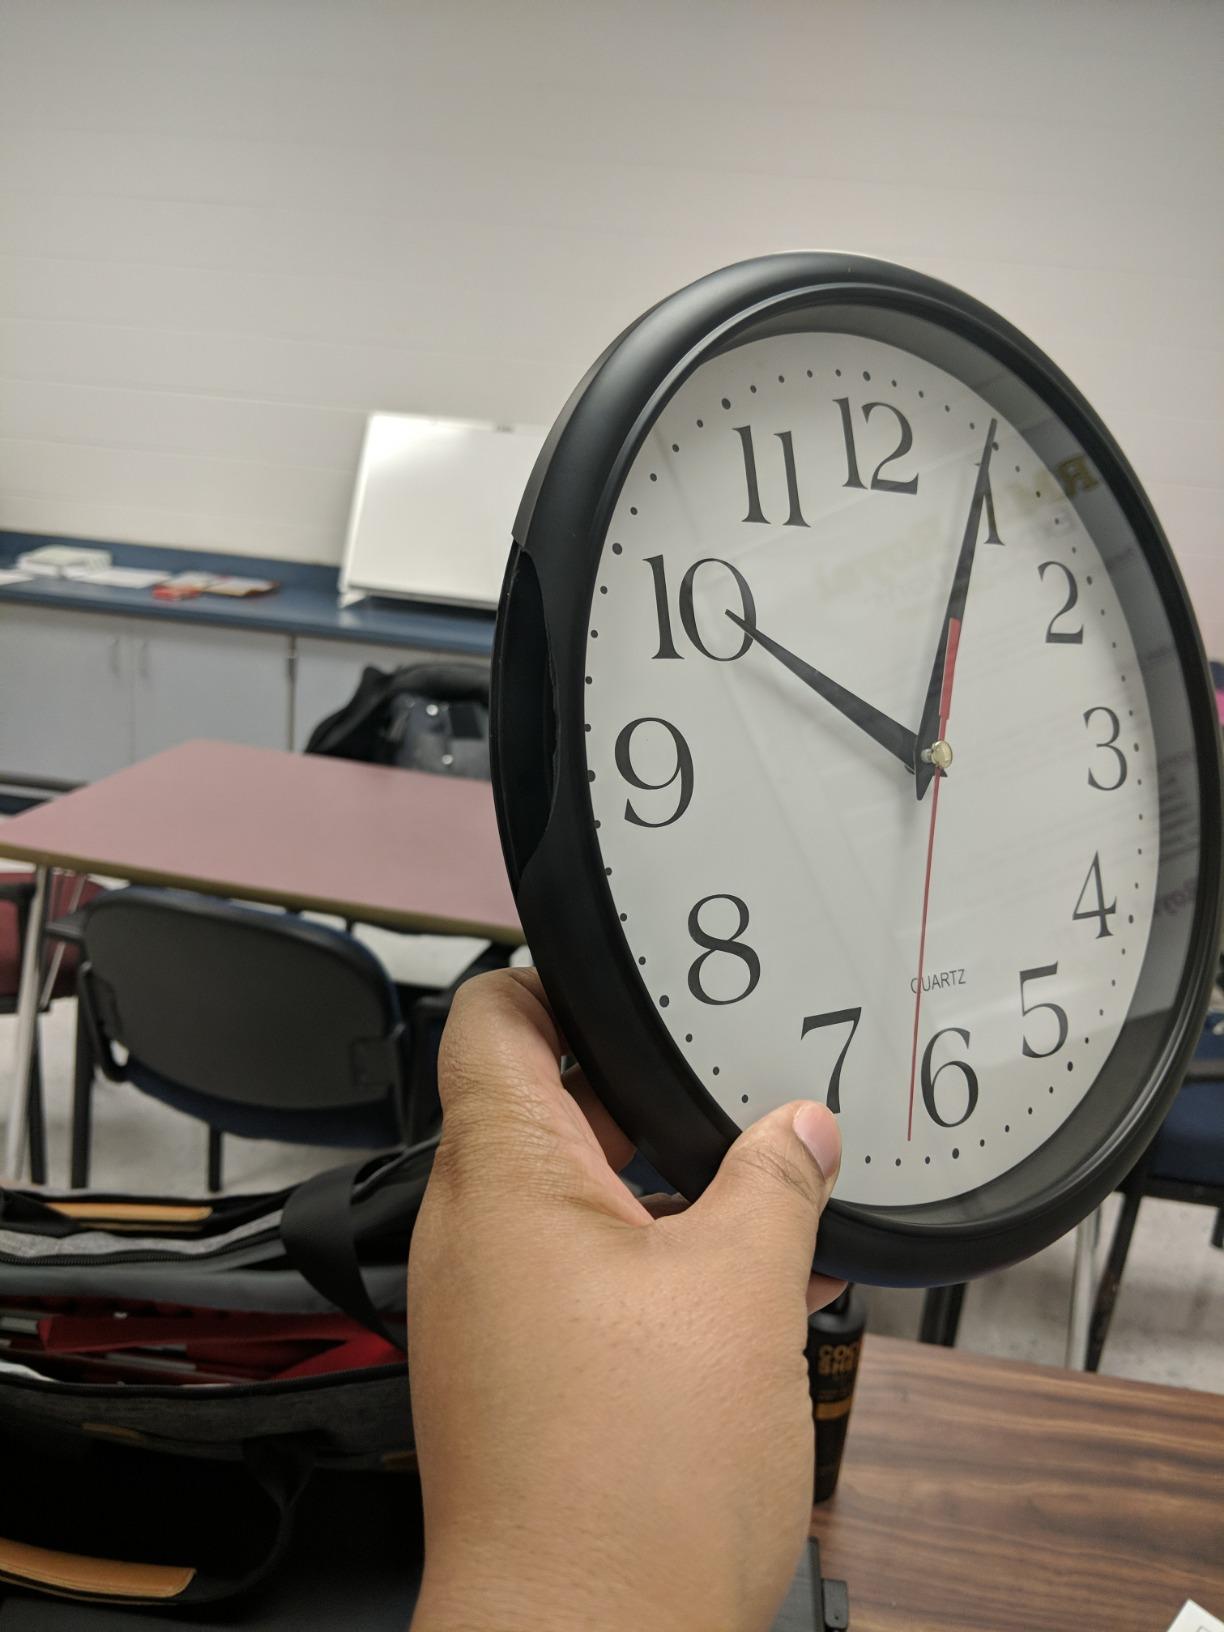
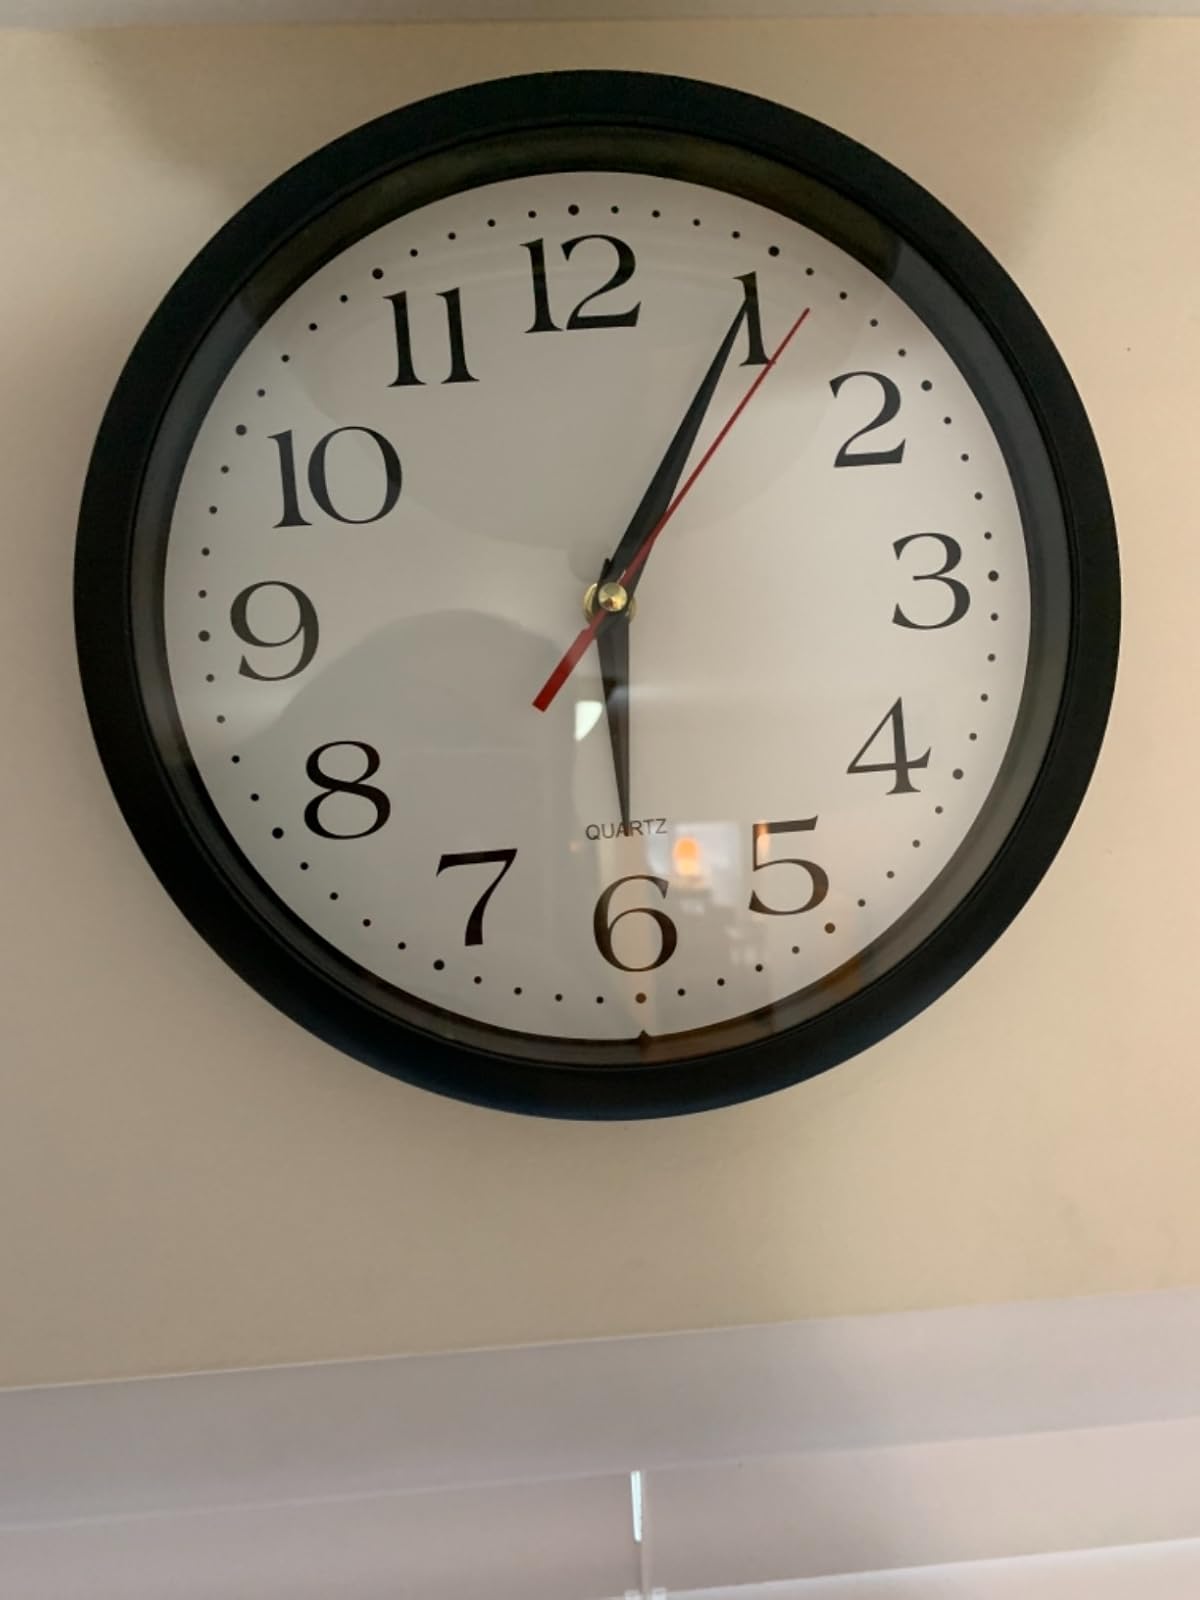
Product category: clock
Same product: yes